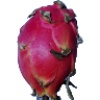
Label: red_pitahaya